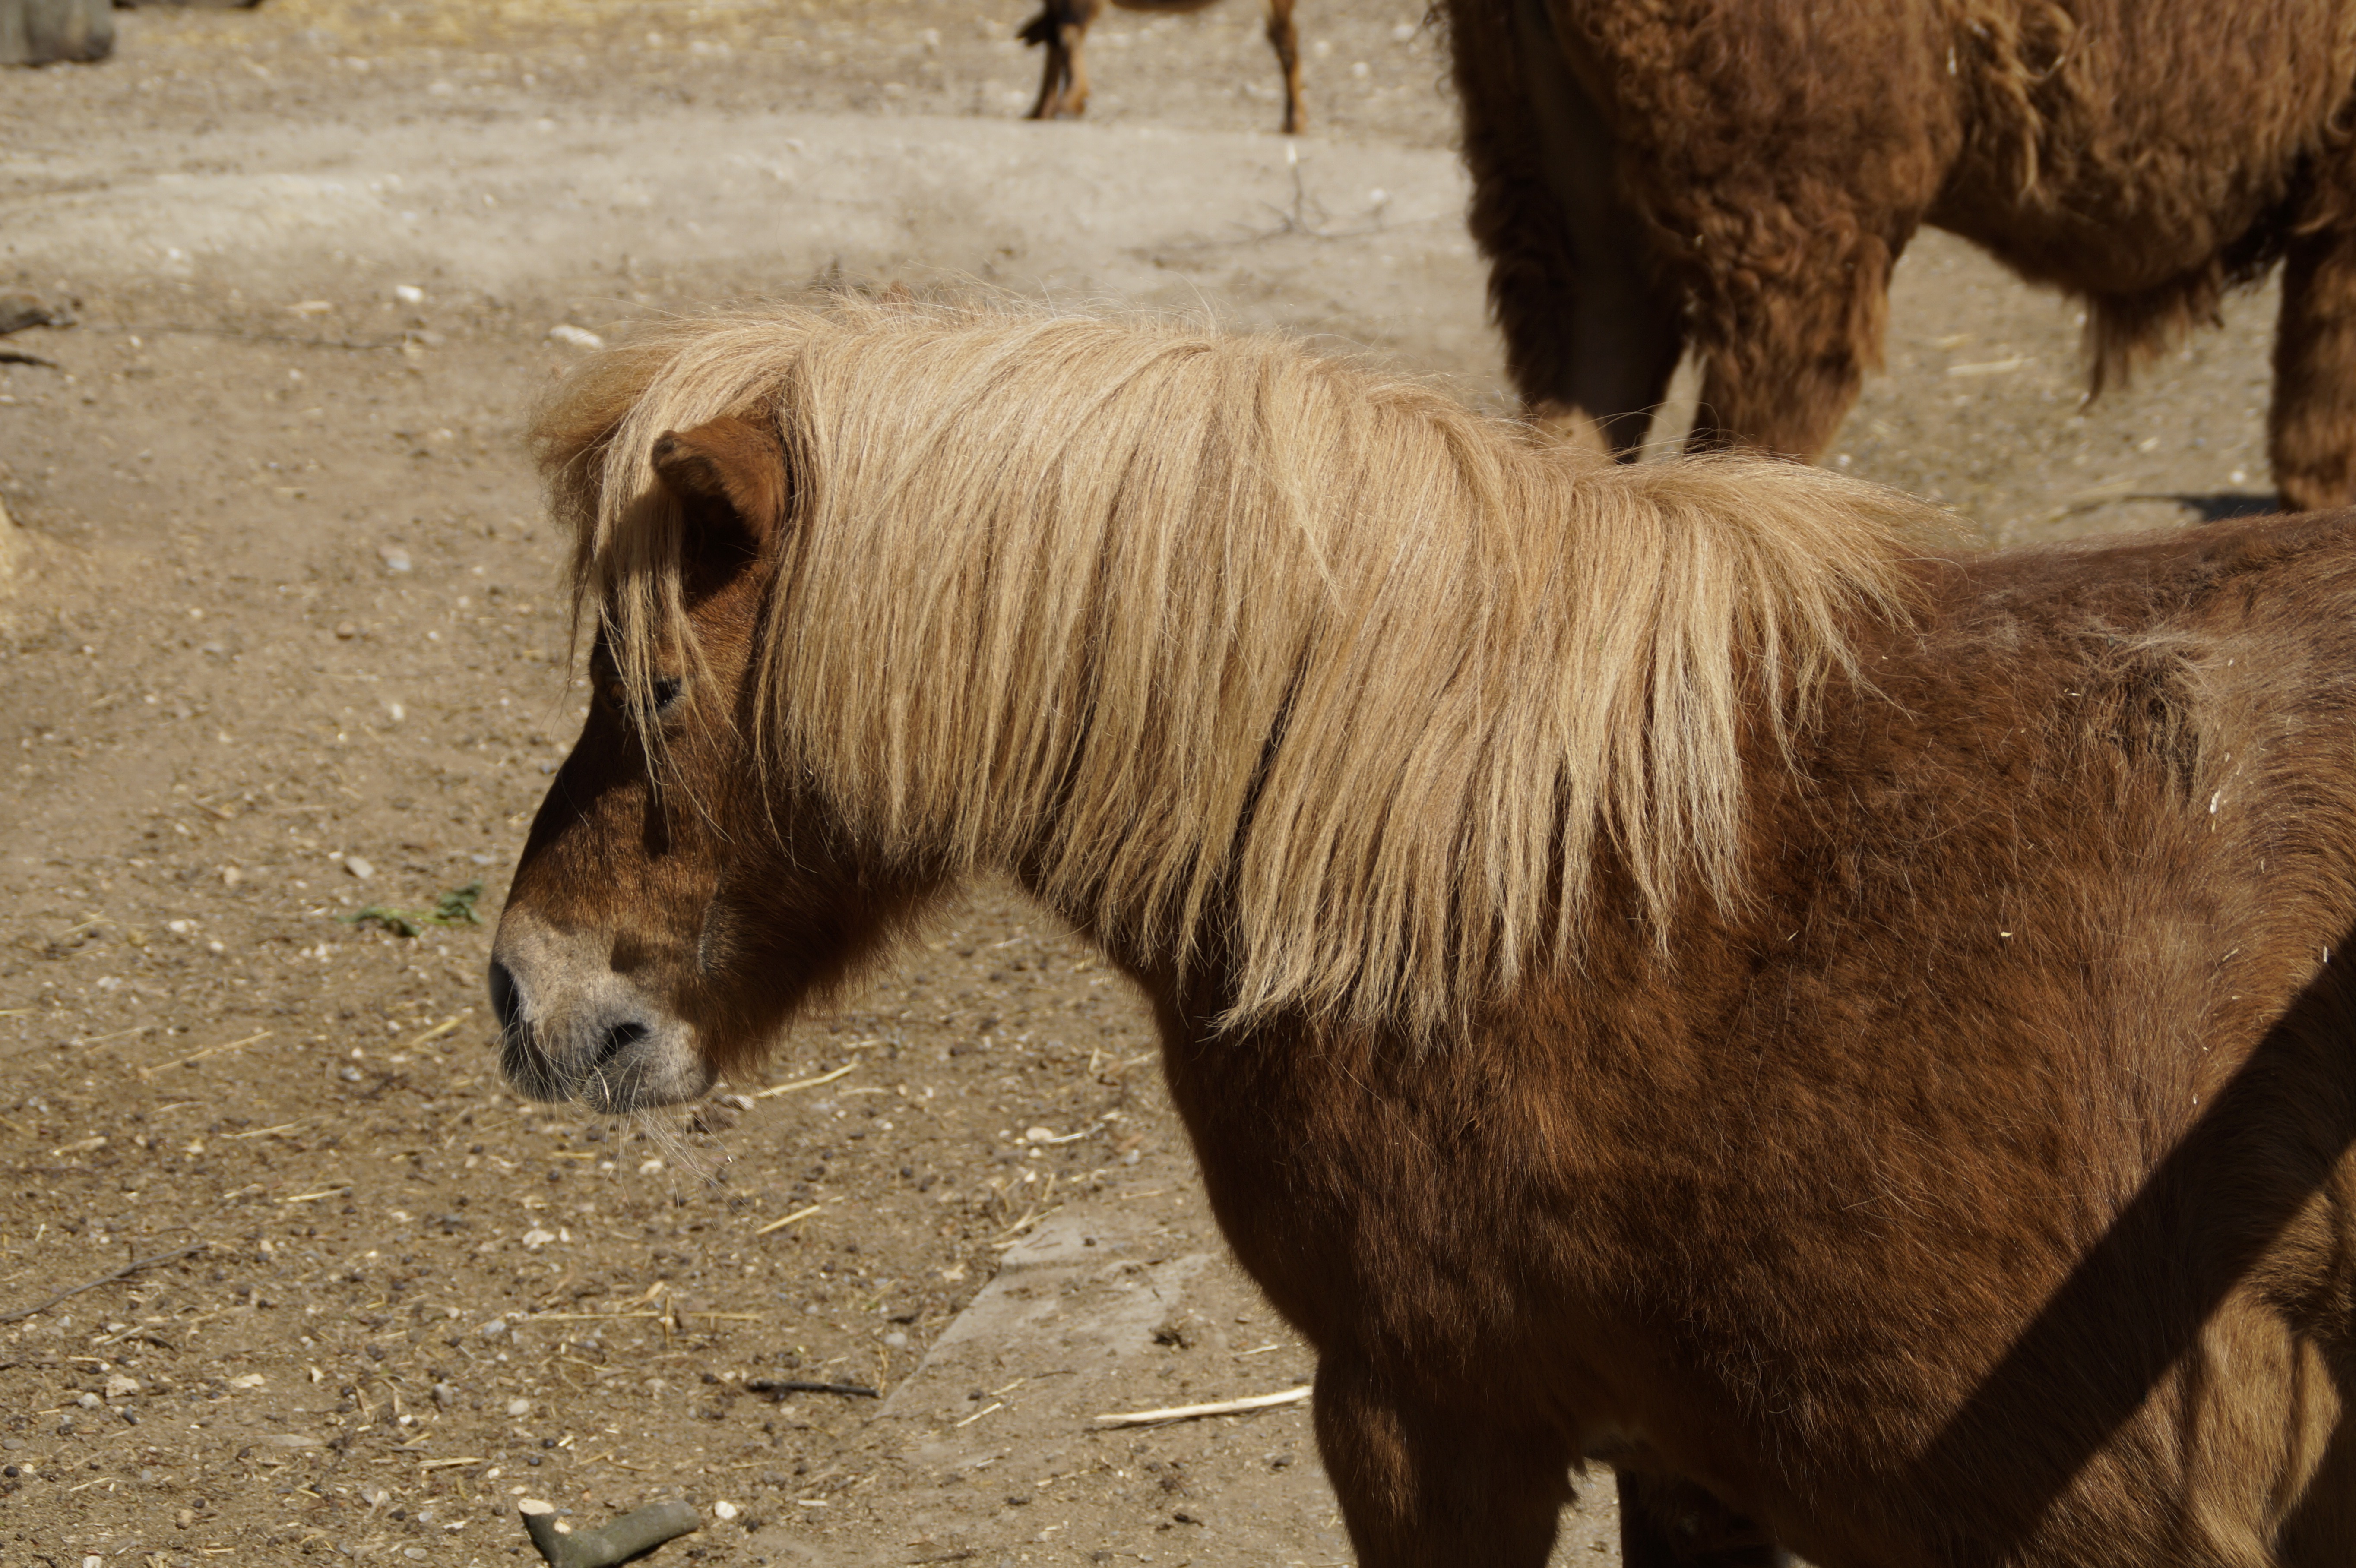
wildlife, herd, horse, small, mammal, stallion, mane, ride, fauna, pony, vertebrate, mare, coupling, foal, shetland pony, horse like mammal, mustang horse